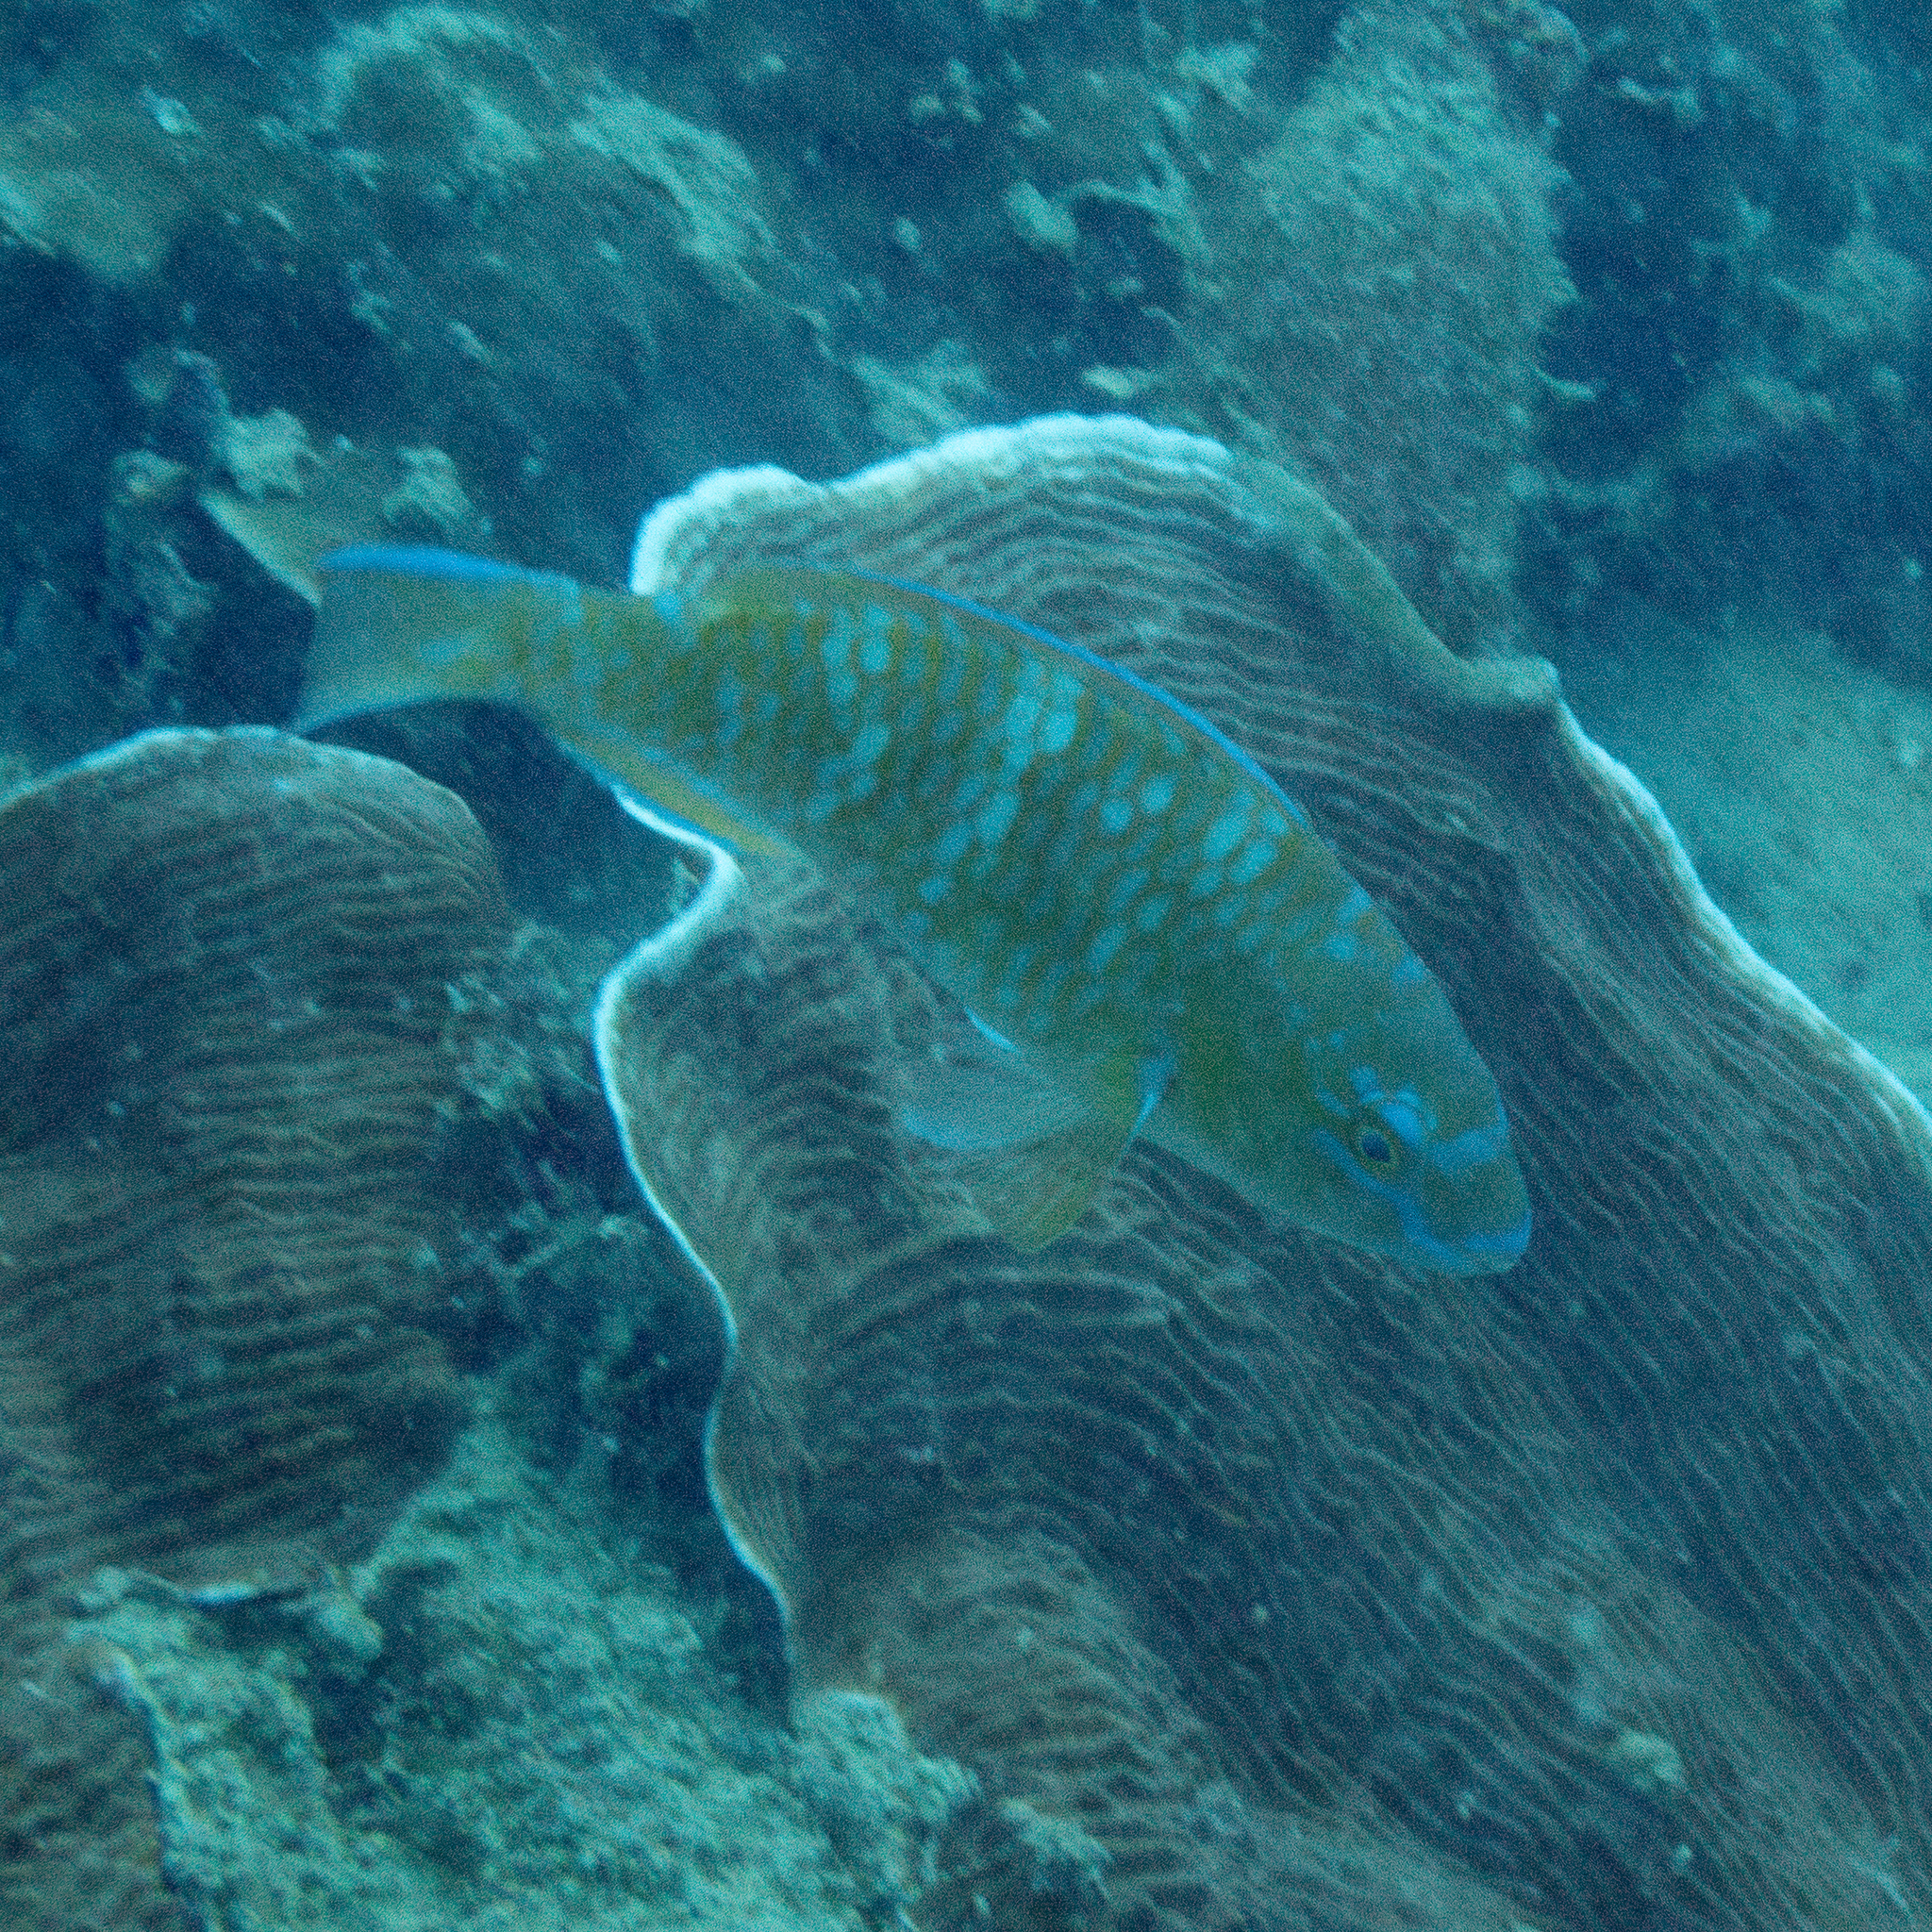
Scarus ghobban (Blue-barred Parrotfish)